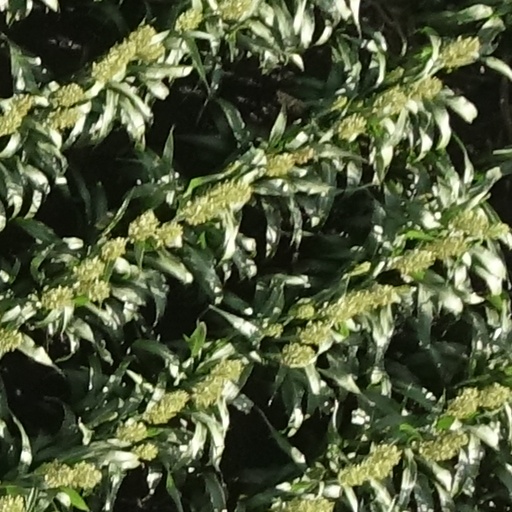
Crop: sorghum